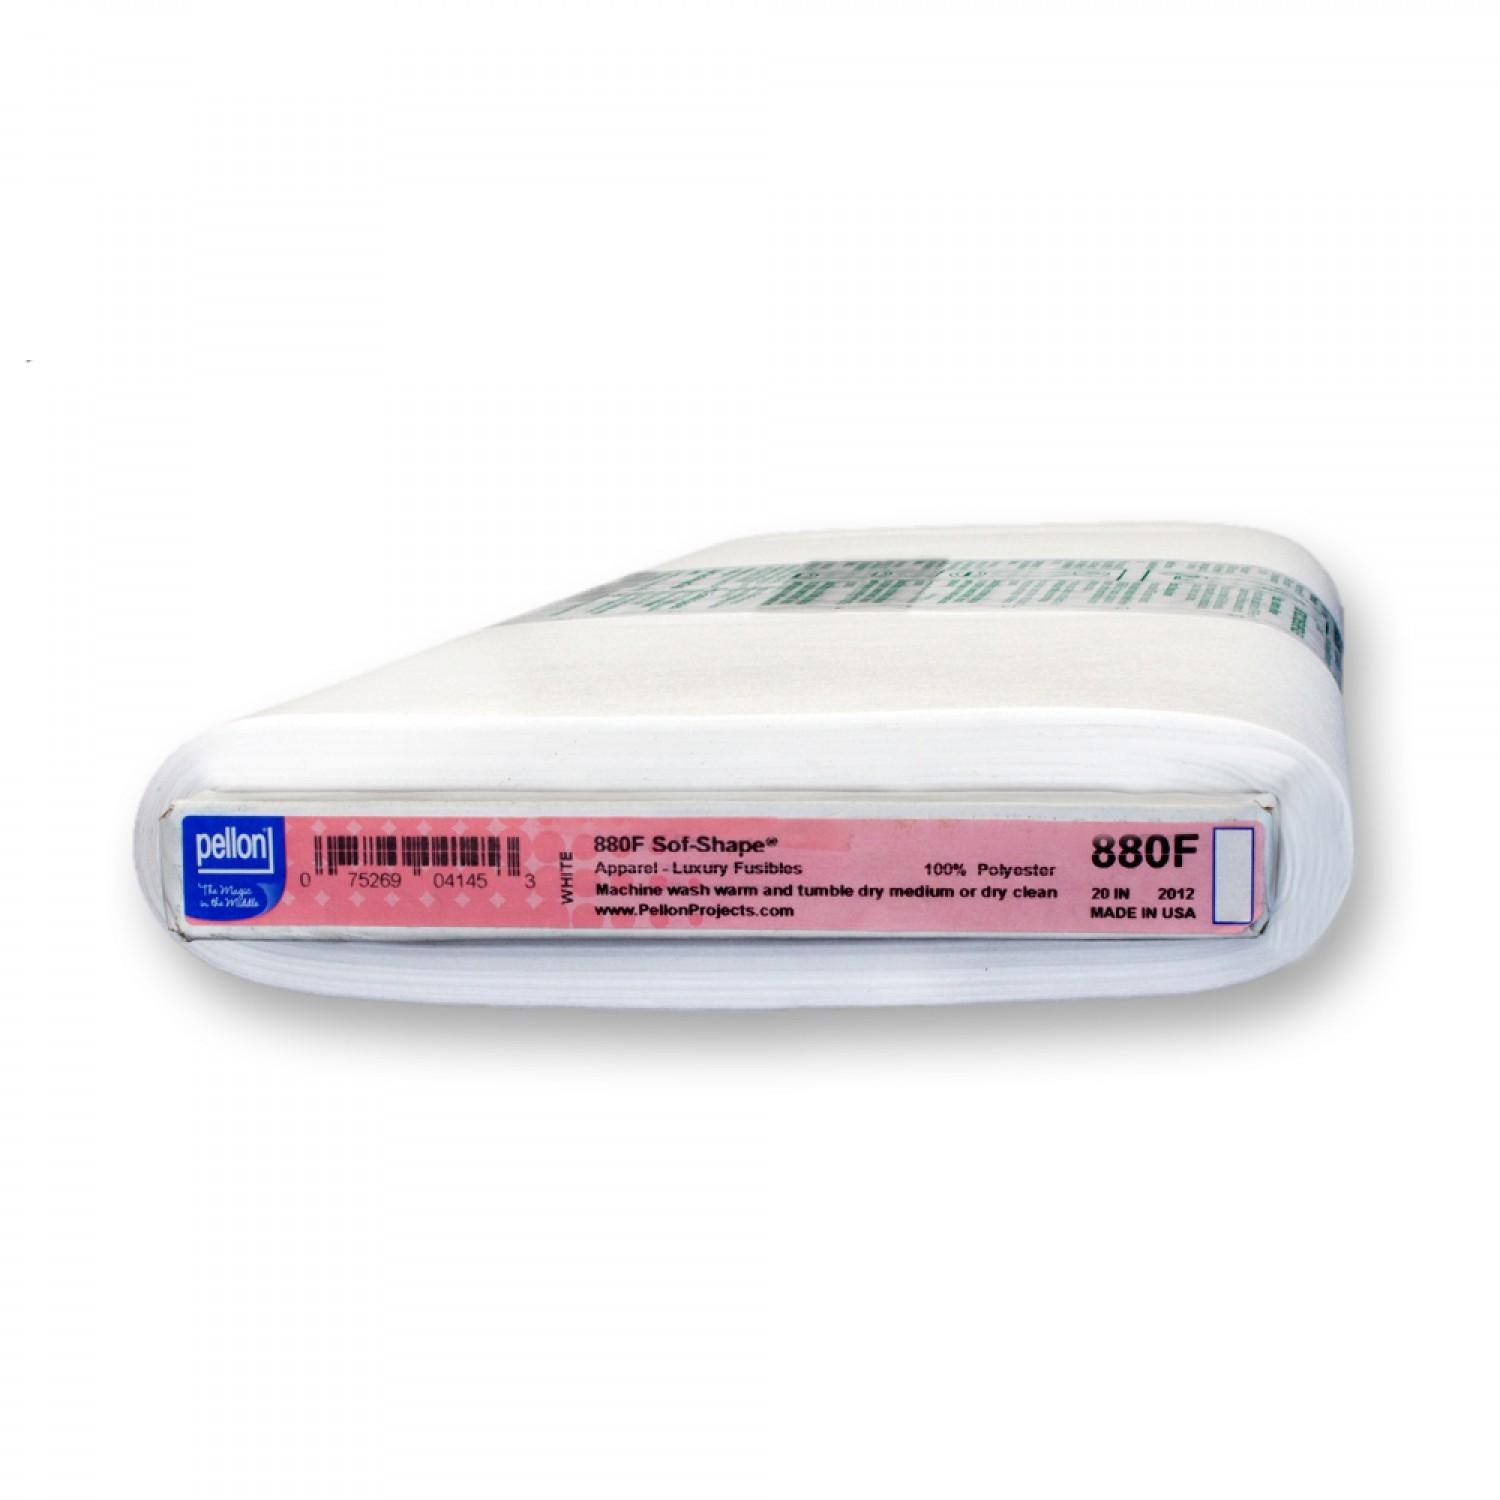
Sof Shape Interfacing 880F
THIS IS SOLD IN 1/4" YARD INCREMENTS: Pellon Sof Shape Interfacing 880F - A fusible, nonwoven, multi-purpose interfacing for light, gentle support in suits, sportswear, and dresses. It will permanently hold a garment’s soft, fluid lines and is therefore ideal for fabrics such as crepe, challis, gabardine, lightweight wool, and flannel. Sof-Shape has no grain and can be cut in any direction. 100% Polyester. 20" Wide Non-Woven Fusible Weight: Lightweight Single Sided Washing/Drying instructions: Machine wash warm. Tumble dry low or dry clean.
Brand: Checker Distributors
Category: Arts & Entertainment > Hobbies & Creative Arts > Arts & Crafts > Art & Crafting Materials > Textiles > Interfacing > Fusible Interfacing